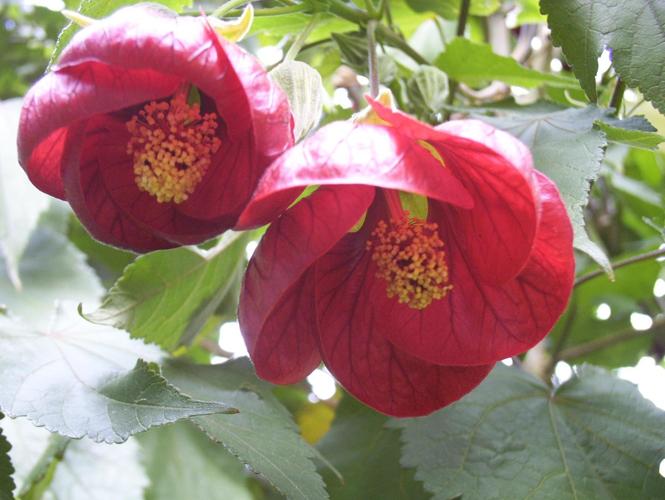
Label: mallow